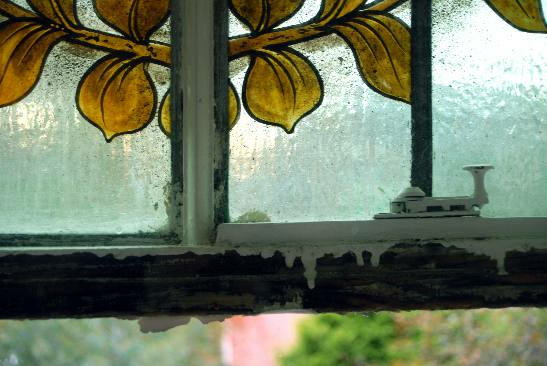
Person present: No